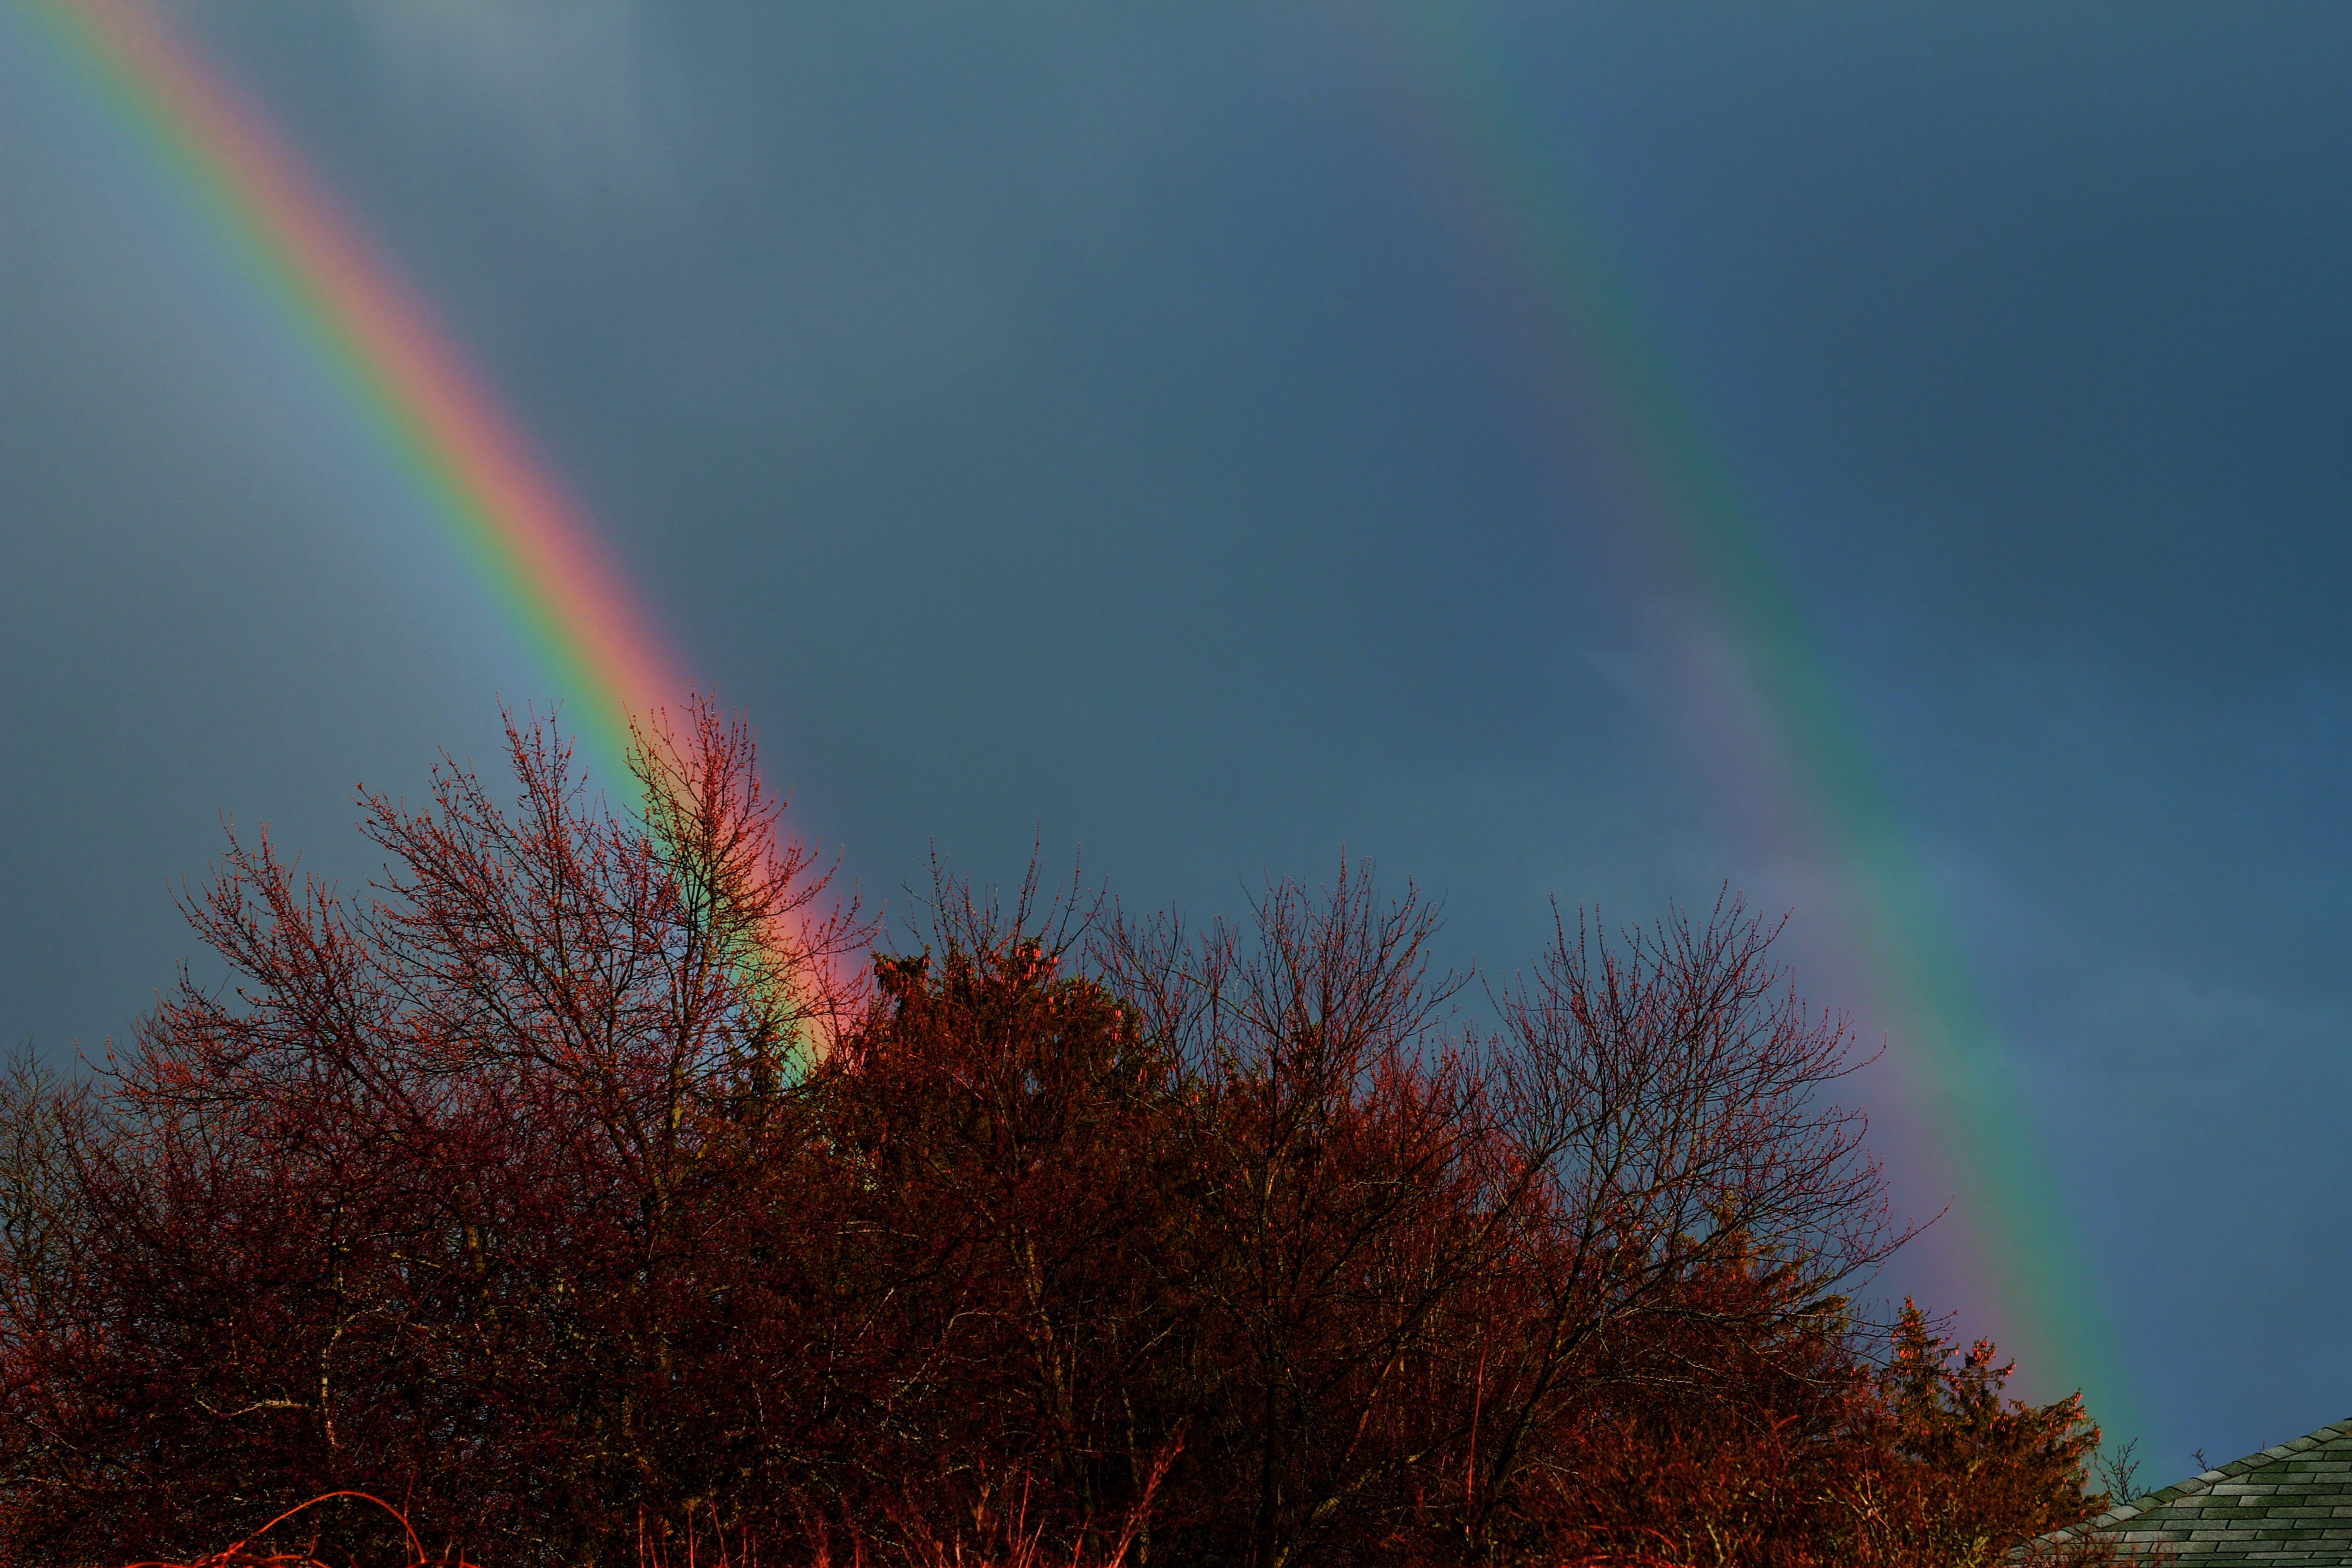
cloud, sky, sunlight, atmosphere, aurora, double rainbow, rainbow, meteorological phenomenon